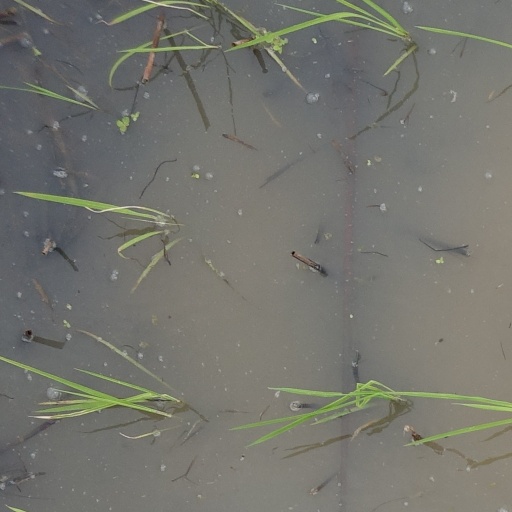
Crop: rice